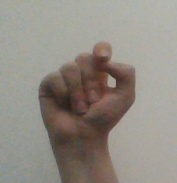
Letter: fa